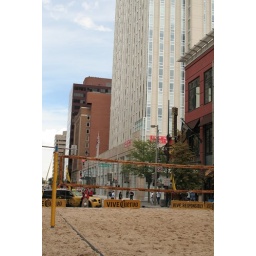
The sand court setup in the middle of the street in downtown Denver.